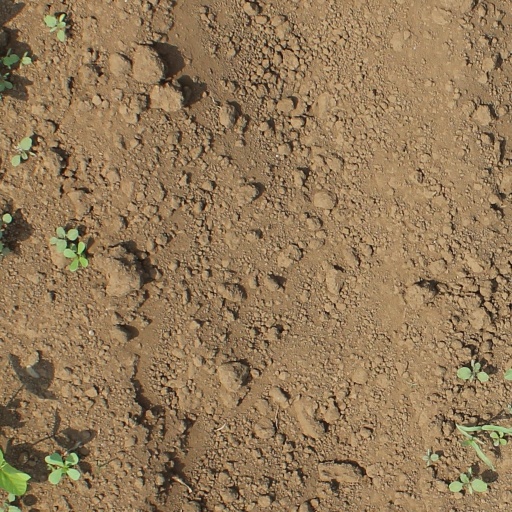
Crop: soybean